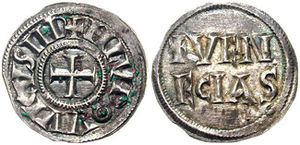
Republikken Venedigs økonomiske historie / Indtil det 9. århundrede
Denar fra 814
Republikken Venedigs økonomiske historie har især været forbundet med handel. Gennem skiftende tider har Venedig haft handel som en afgørende forudsætning for sin trivsel, til dels suppleret med fremstillings- og forædlingsvirksomhed.